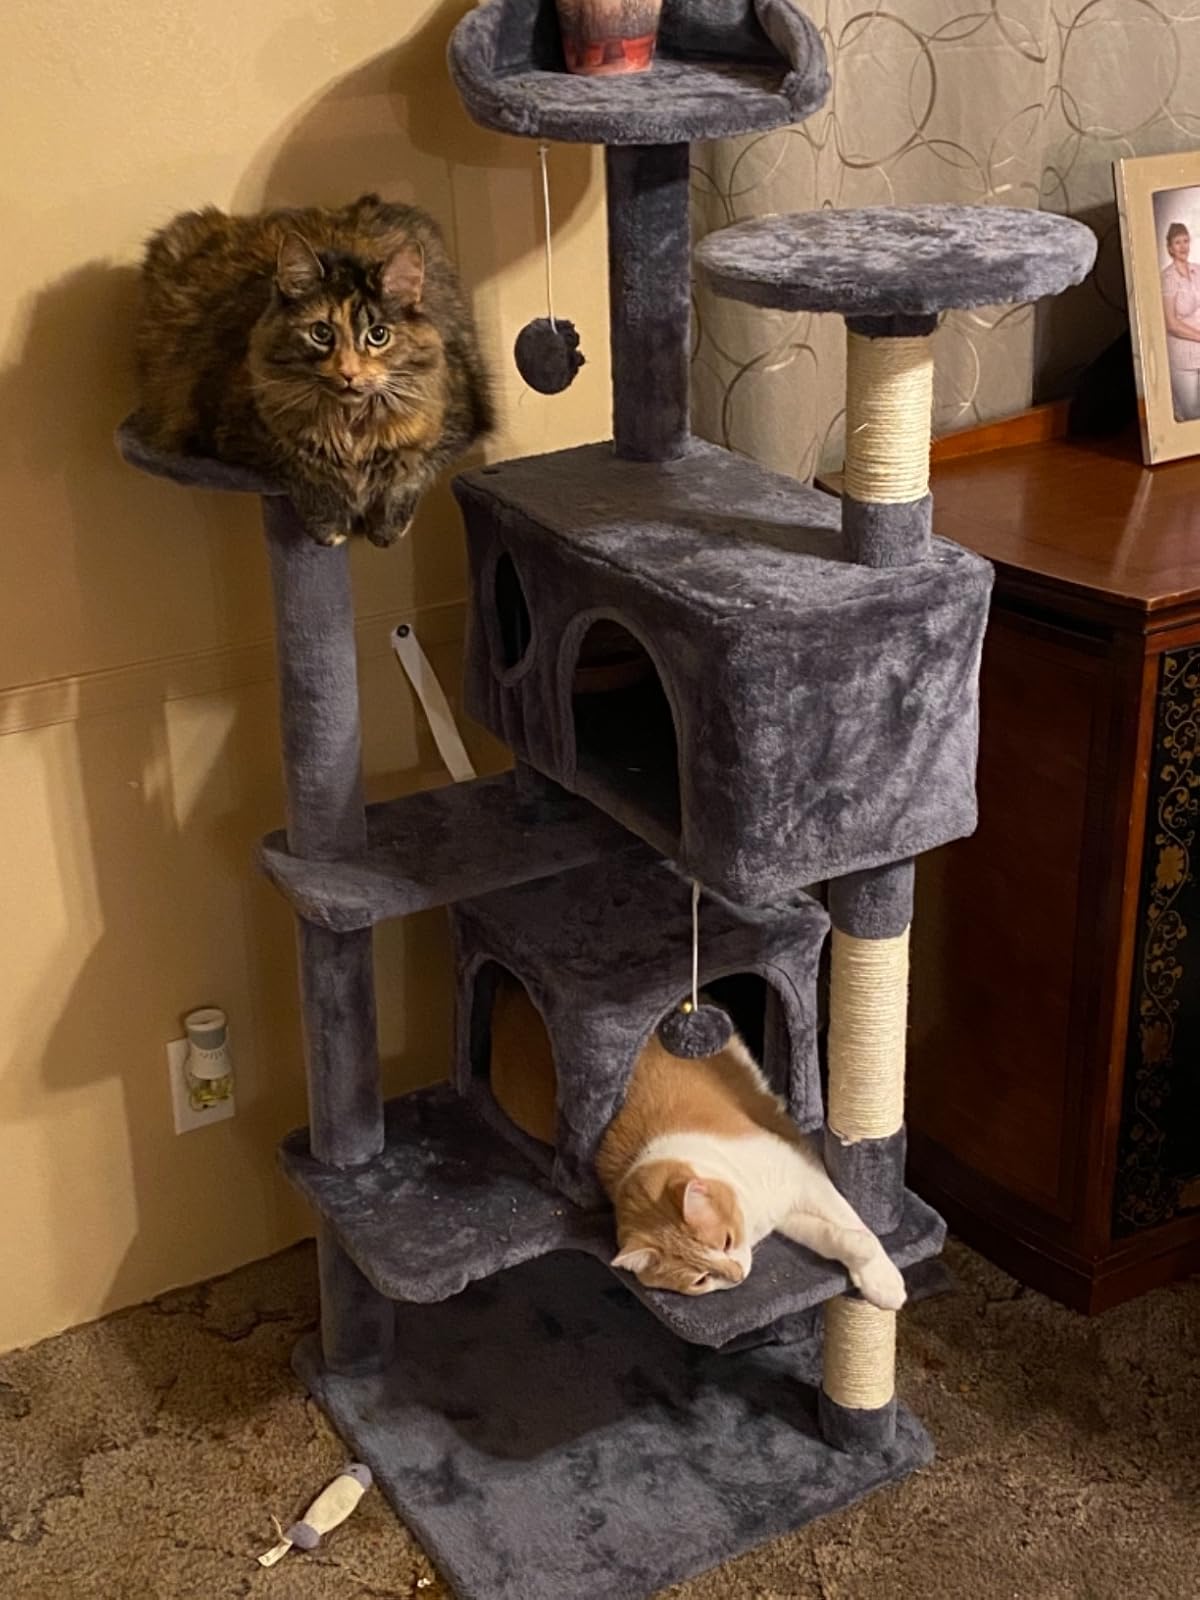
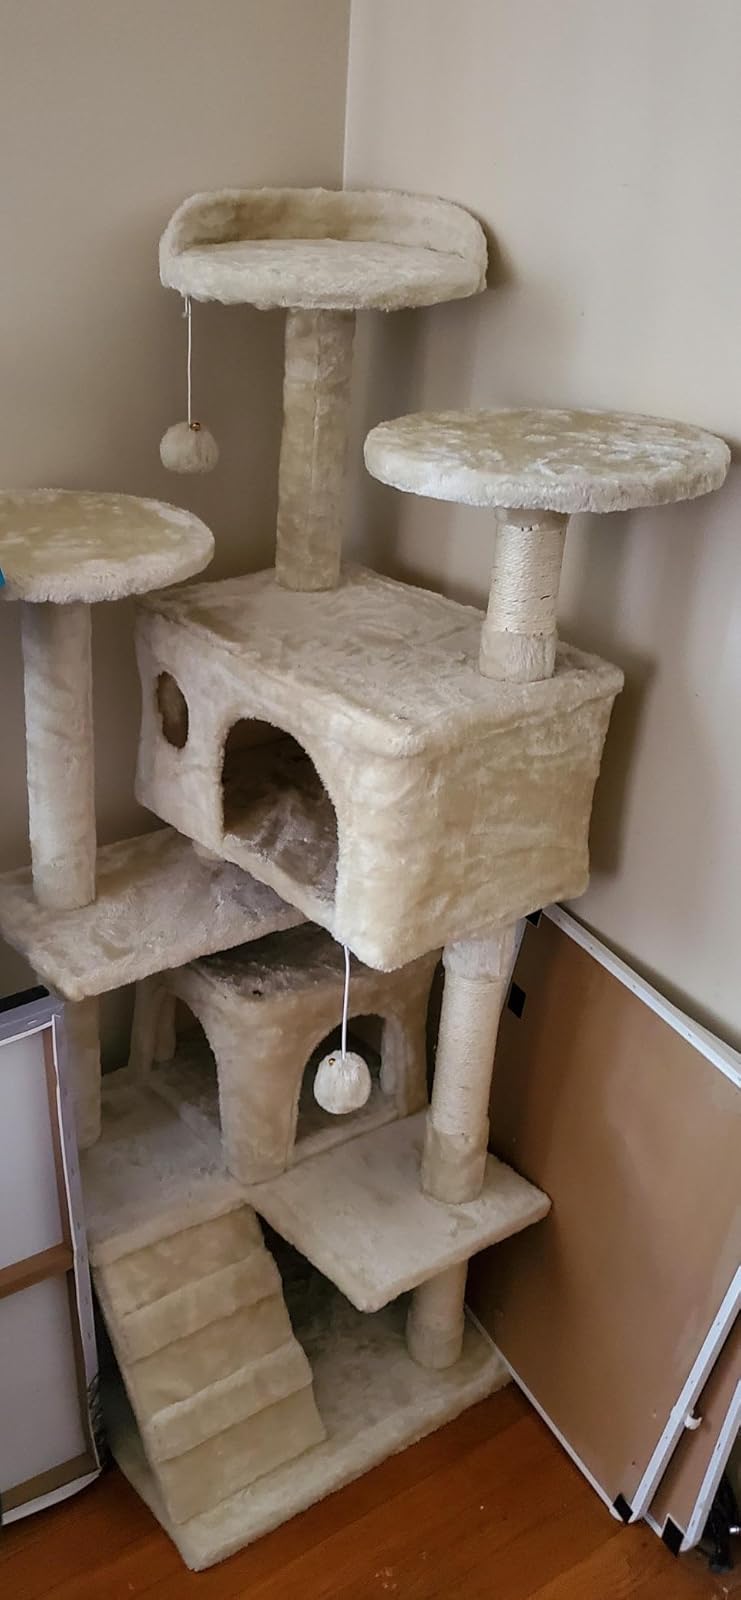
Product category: items_cat tree
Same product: no